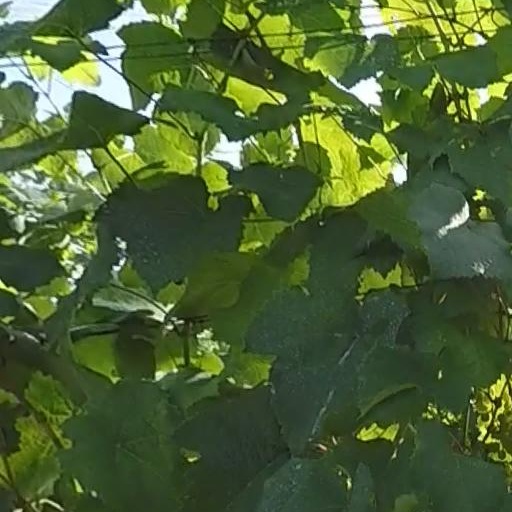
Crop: grape